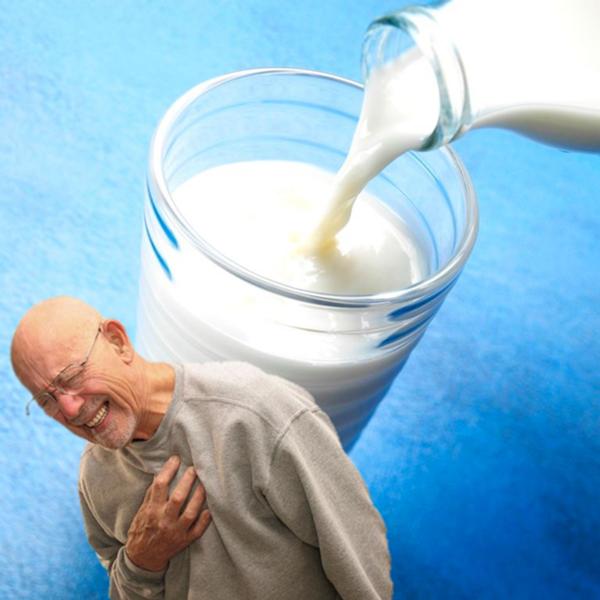
回答: 孫のイタズラその1「木工用ボンド」